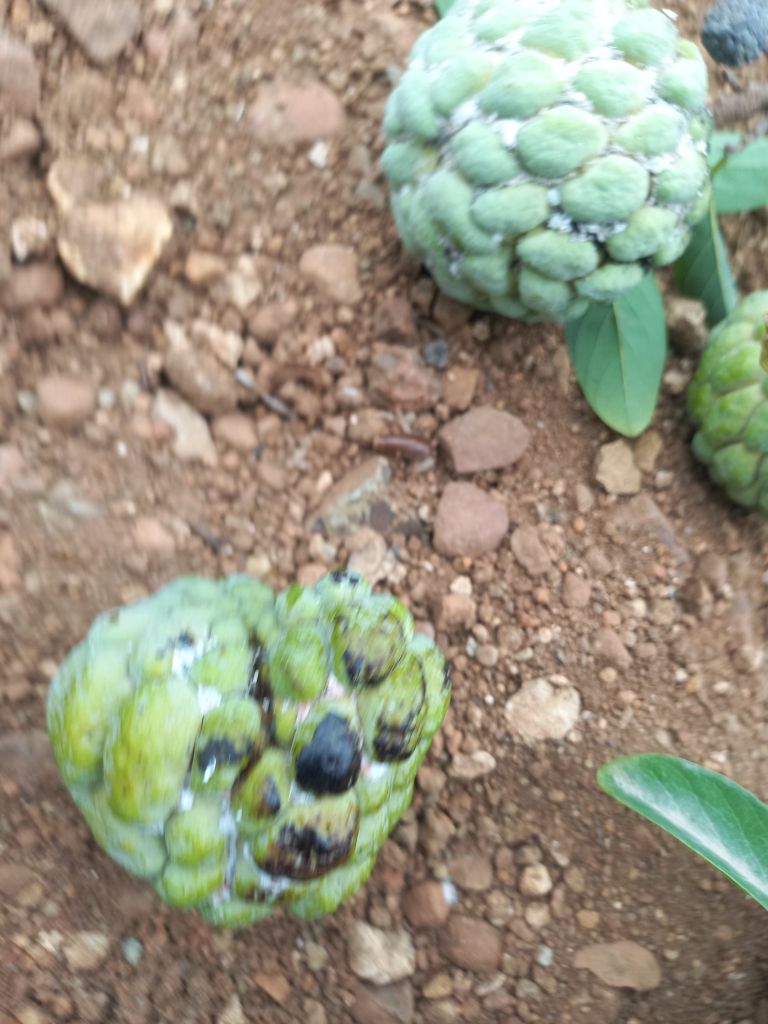
Disease label: Blank Canker